Aubry of Humbert

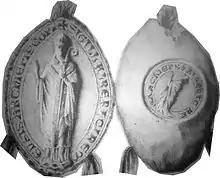

Aubry (or Alberic) of Humbert (d. 24 December 1218) was the Archbishop of Reims from 1207 to 1218. He was a warrior prelate, participating in both the Albigensian Crusade of 1209 and the Fifth Crusade. Upon his return, he was captured in Lisbon, then rescued by the Order of Calatrava.